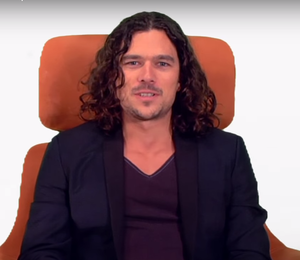
Luke Arnold
Luke Arnold, né le 31 mai 1984, est un acteur australien.
Black Sails est une série télévisée américaine en 38 épisodes de 49 à 65 minutes créée par Jonathan E. Steinberg et Robert Levine, diffusée entre le 25 janvier 2014 et le 2 avril 2017 sur la chaîne Starz et à partir du 14 février 2014 sur Super Channel au Canada.